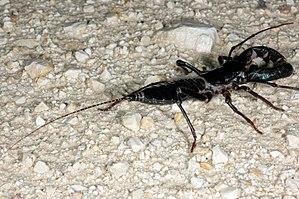
Mastigoproctus est un genre d'uropyges de la famille des Thelyphonidae.